Dingle, Iloilo

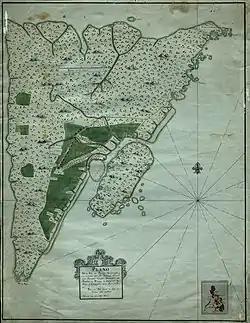
The 1797 Salaverría map of Panay showing the visita of Dingle in the heart of the island which was then under the jurisdiction of the pueblo of Laglag

Sumandig, which was then a district of Sibucao, had a rock believed to have been Labaw Donggon's throne. There, wedding ceremonies were held by the natives to ask for his blessings. It is said that the god took two lovers whose parents were not in favor of their love; so those who yearn for true love, sacrifice offerings before his altar. Young maidens sigh and exclaim, ""Abao, Labao Dung-gon, taga-i aco bana!" (Oh, Labaw Donggon, give me a husband!)""" The Augustinian Hernando Morales destroyed the rock in 1598, removing every bit of it. It was noted that there were still native "mundos" of Dingle who worshipped Labaw Donggon even until the last years of Spanish rule in the Philippines. These worshippers would stealthily enter a certain cave in the evening of a certain day of the year in order to render homage and to offer burnt offerings of poultry, doves, rice, bananas, and pigs to the ancient Visayan god. It took the Augustinians two centuries to uproot the custom of offering sacrifices to Labaw Donggon.